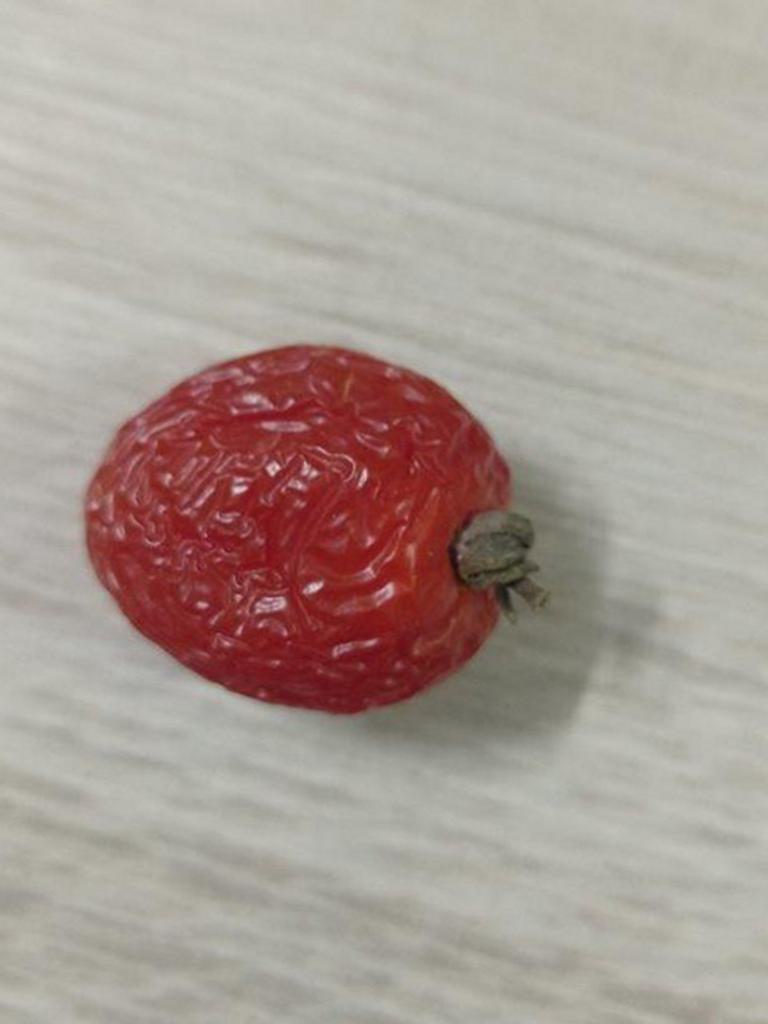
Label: Rotten